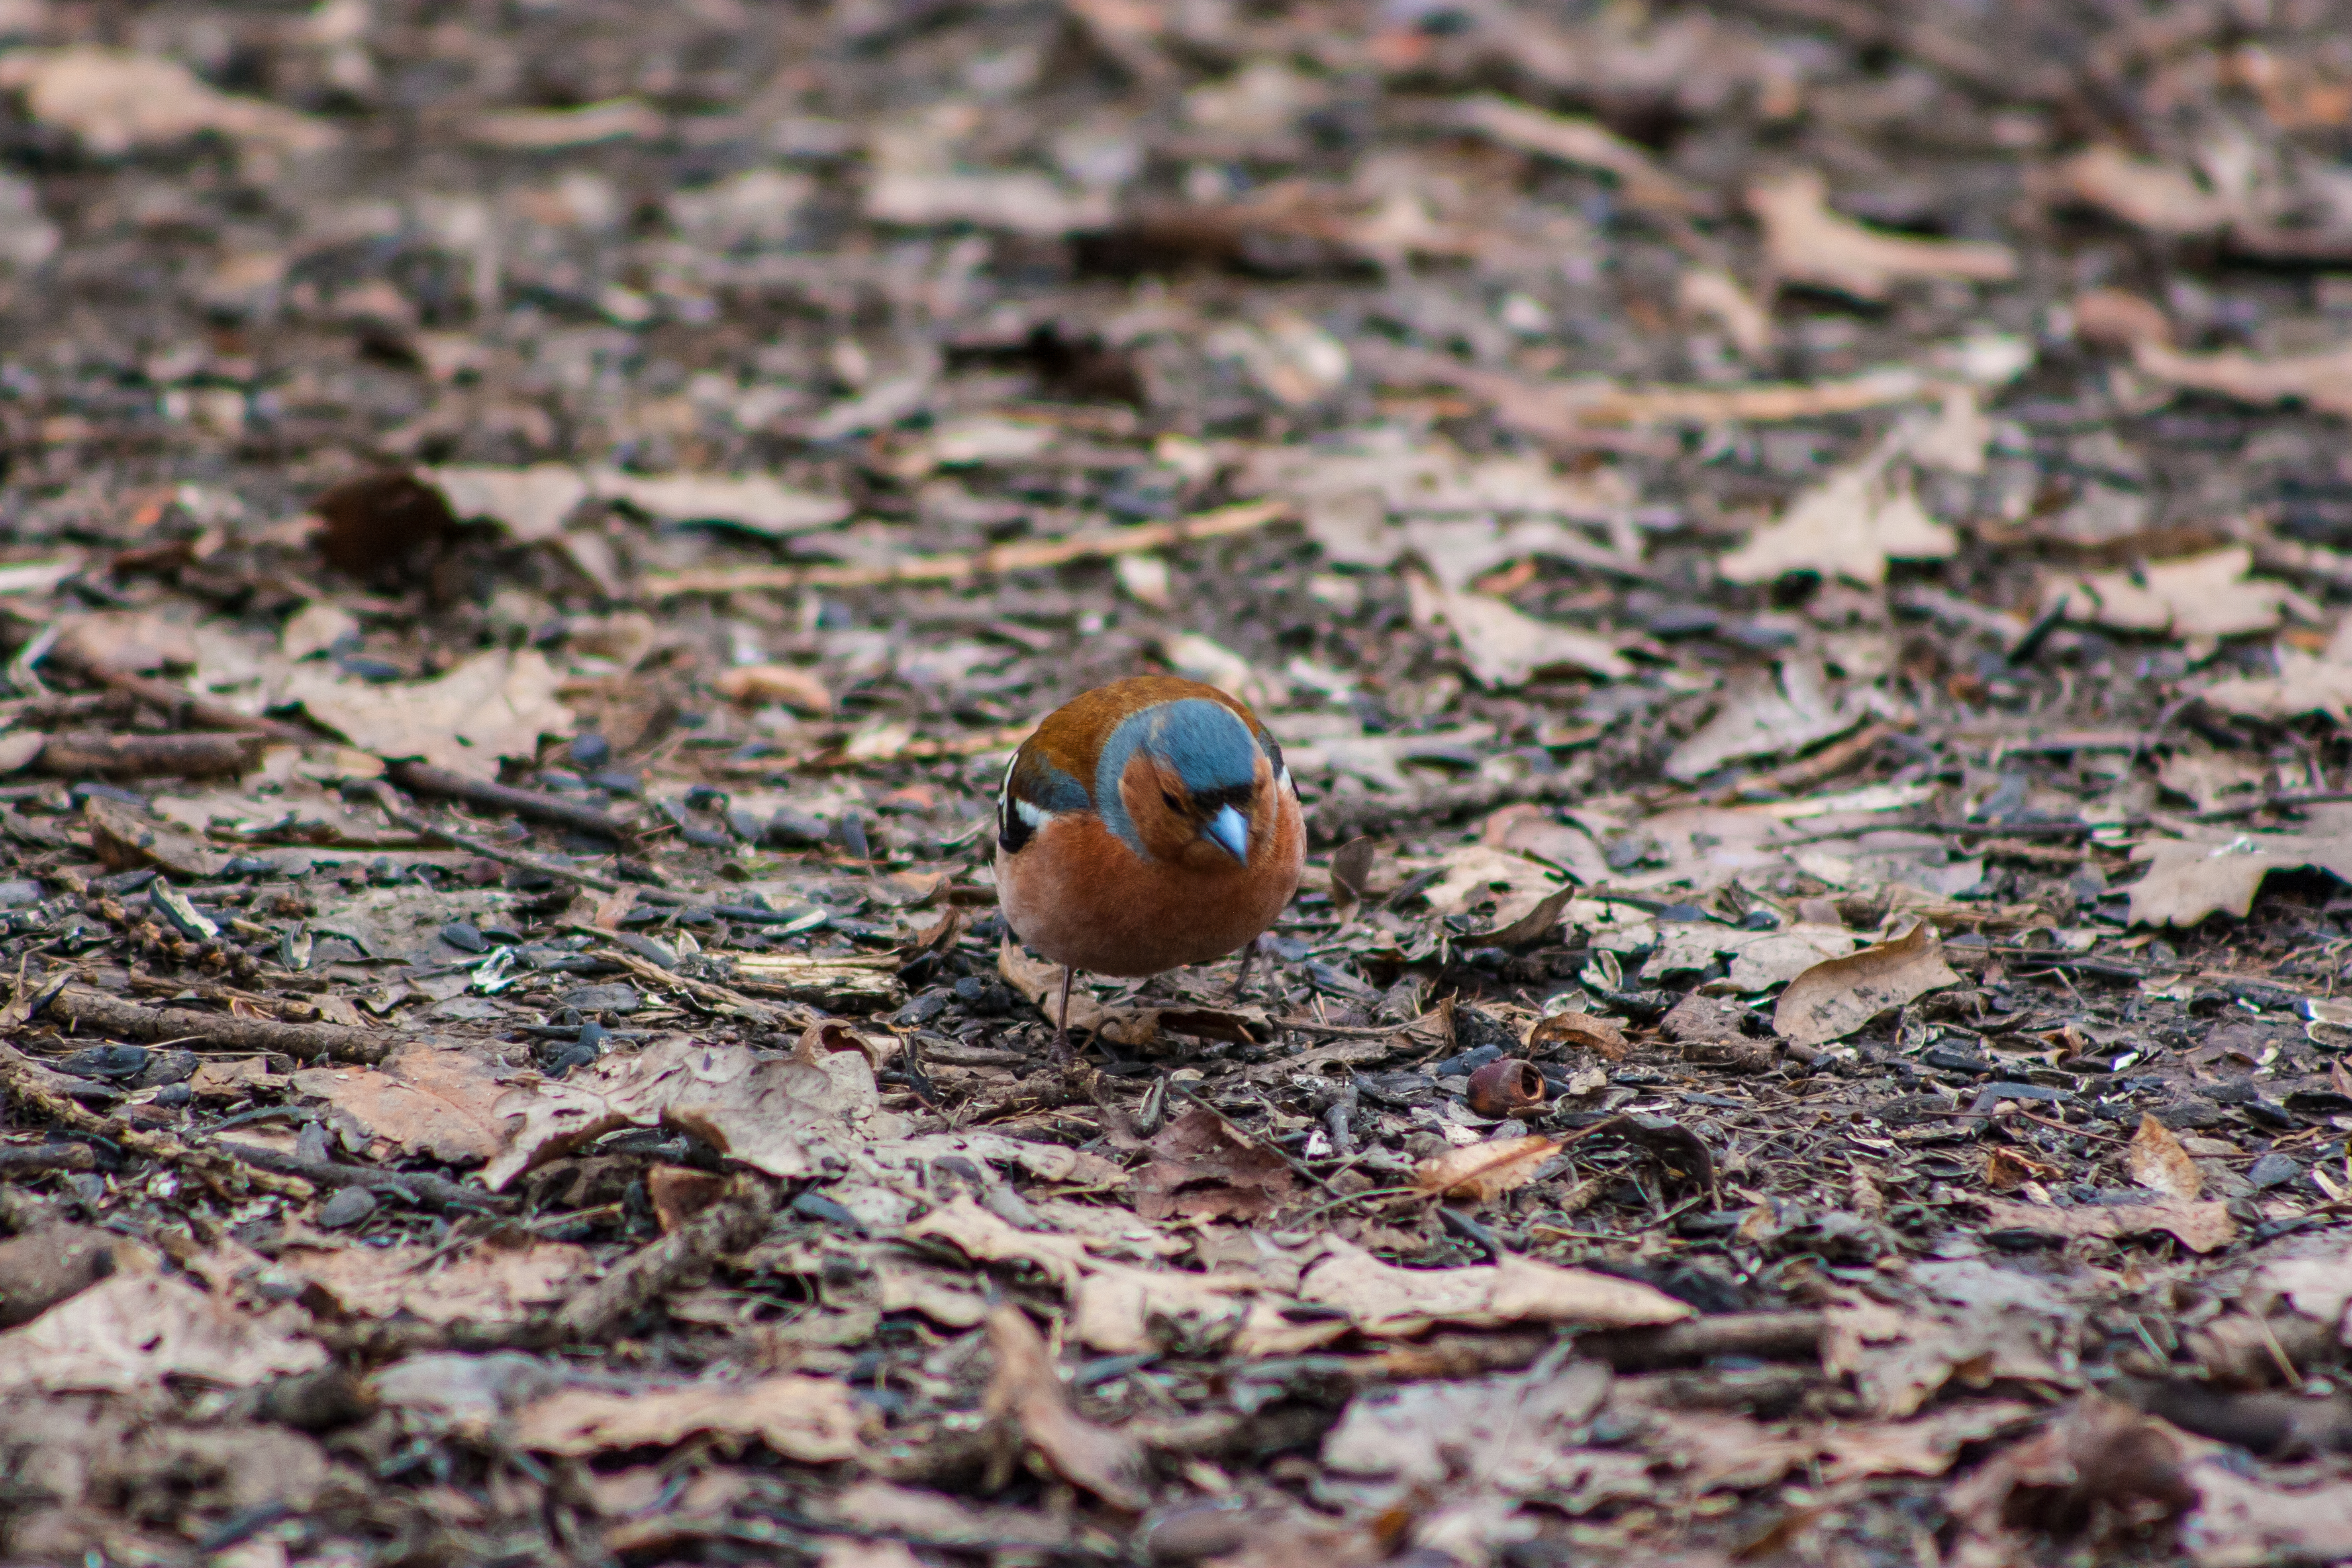
images, eye, bird, leaf, beak, insect, arthropod, wood, songbird, wildlife, terrestrial animal, soil, electric blue, perching bird, macro photography, invertebrate, grass, asphalt, twig, feather, natural material, still life photography, landscape, road surface, metal